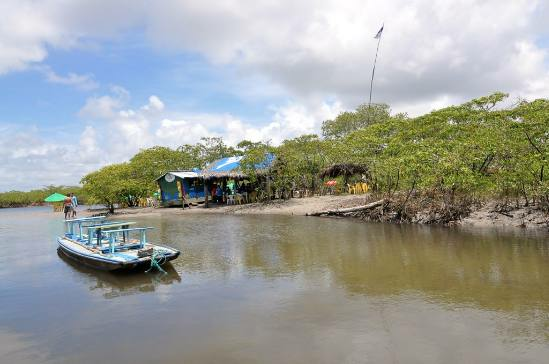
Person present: No